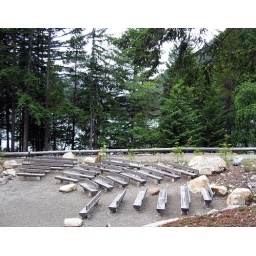
near the central building at the Learning Centre. You can also see the Dining Hall nestled in between the trees just below